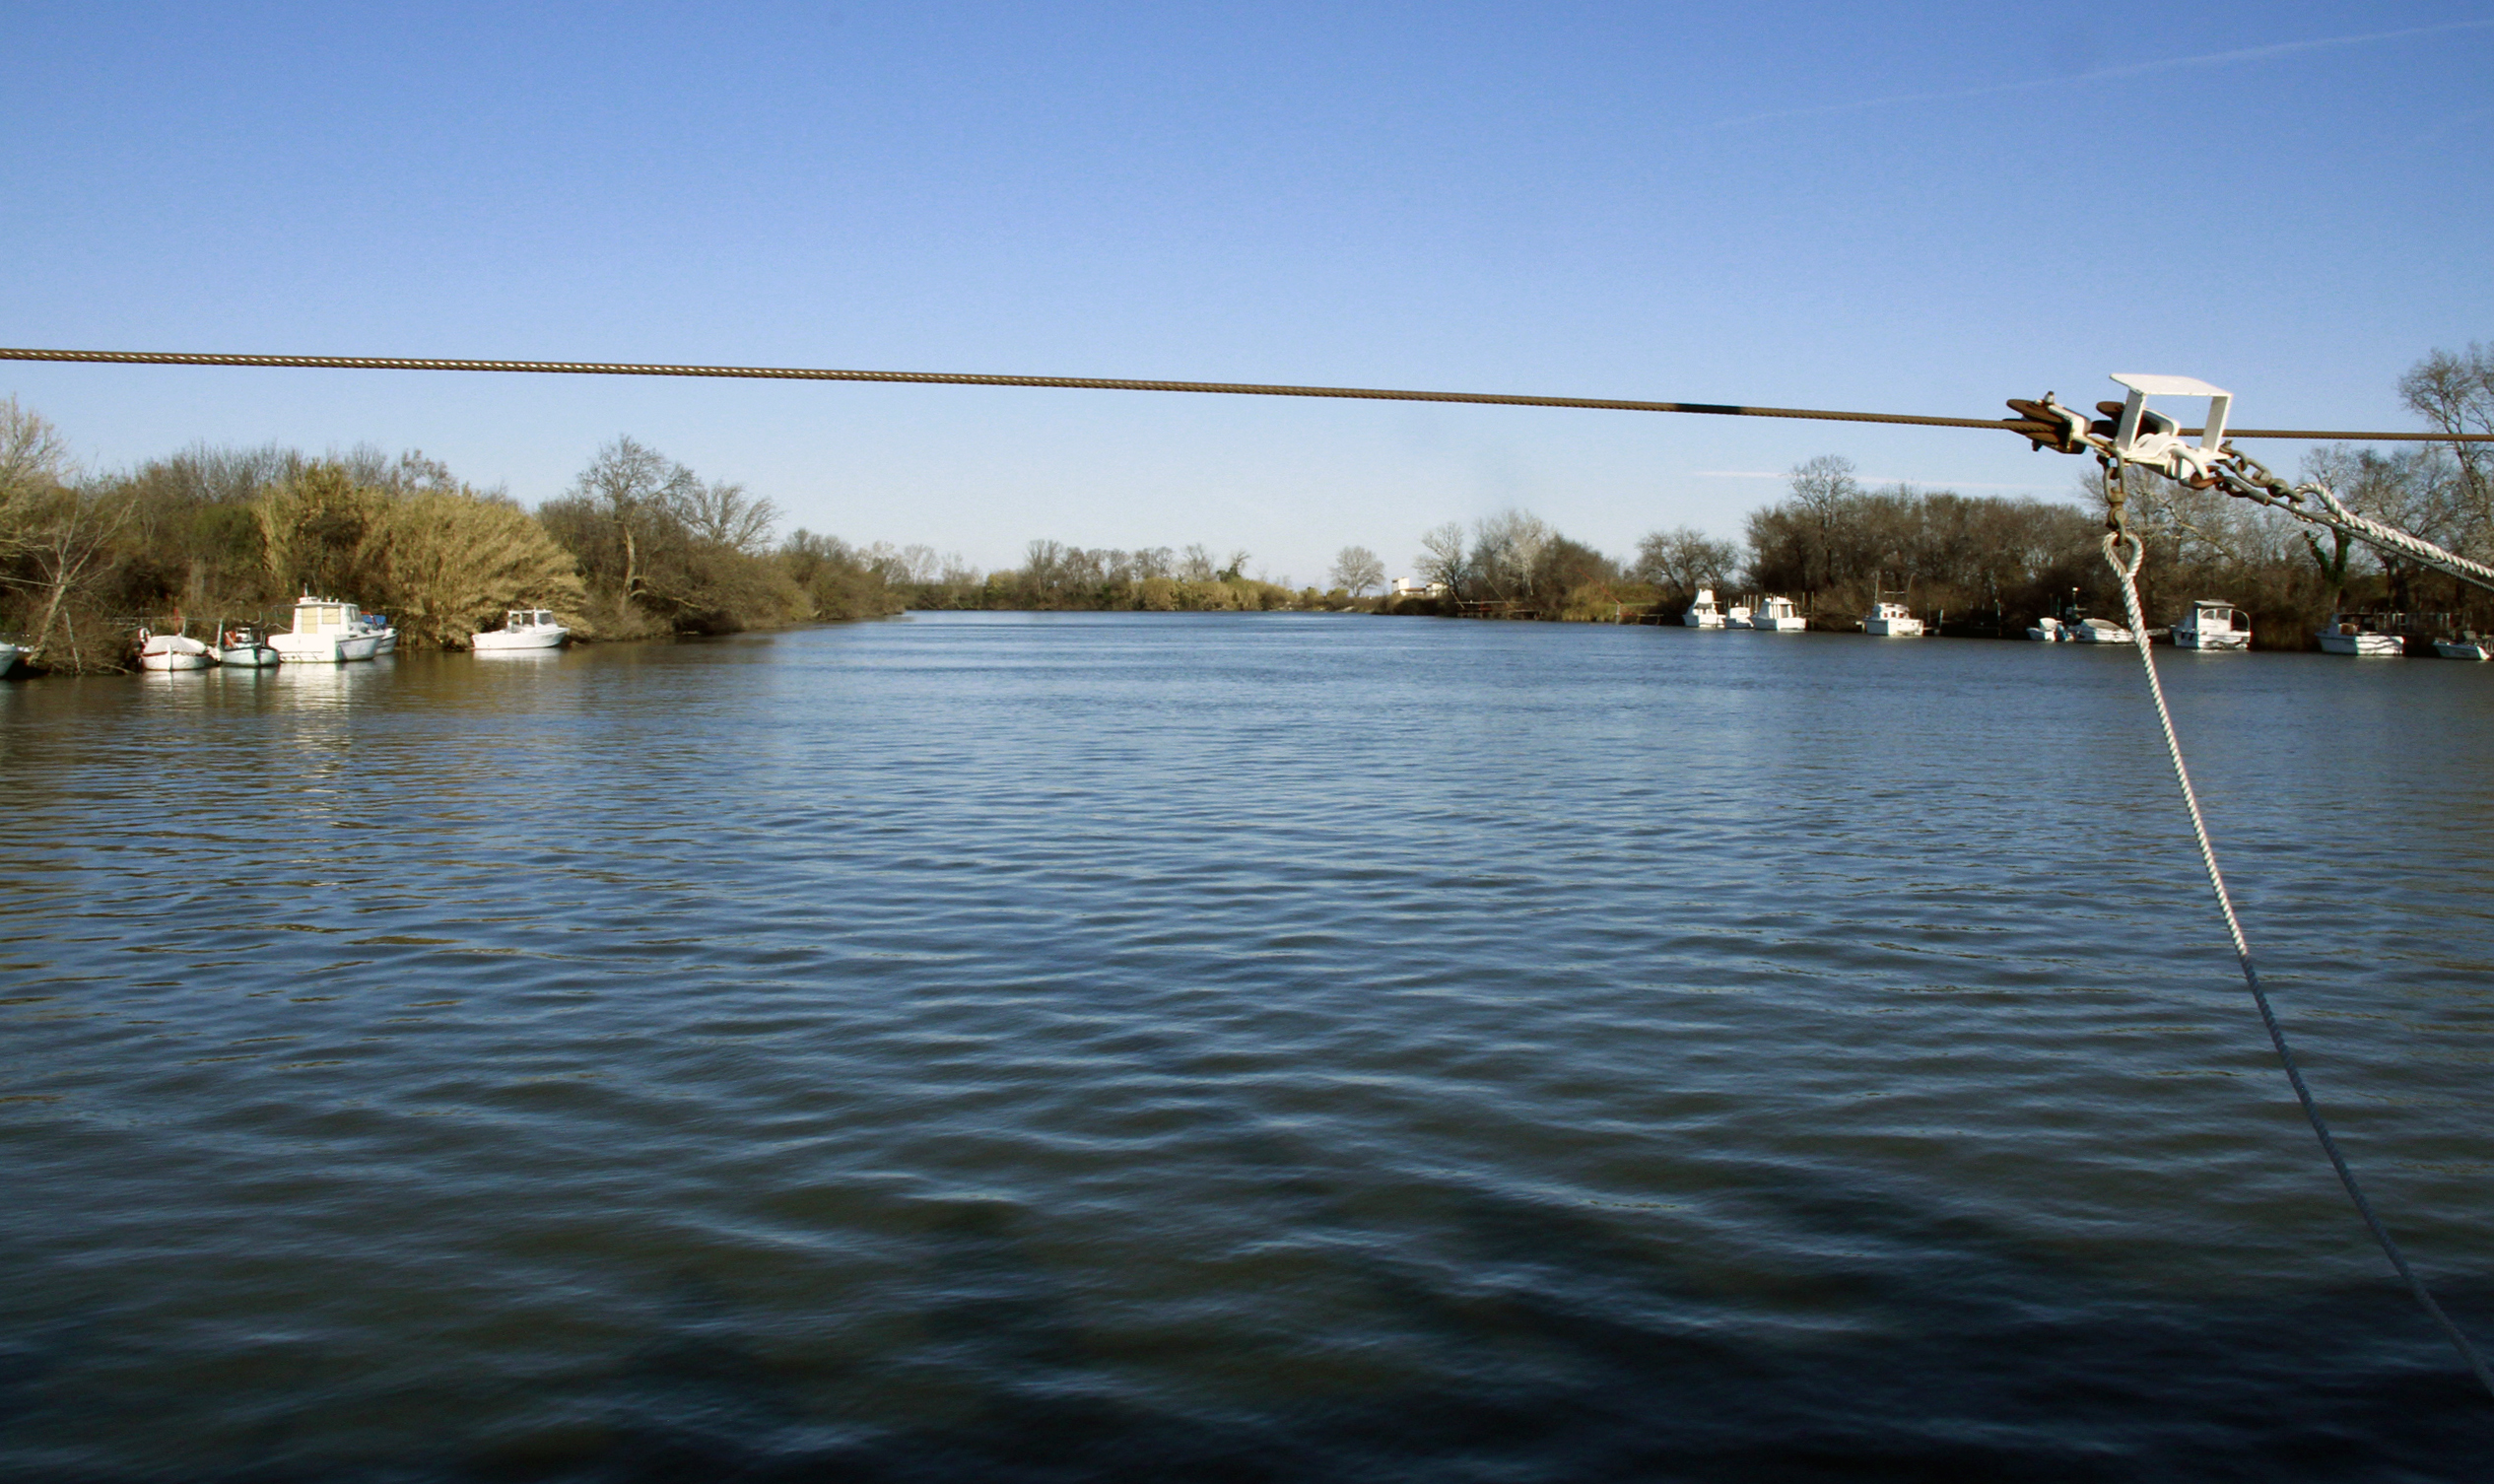
tree, water, lake, river, france, europe, reflection, vehicle, reservoir, waterway, midi, delta, boating, provence, camargue, saintesmariesdelamer, petitrhne, traverse, recreational fishing